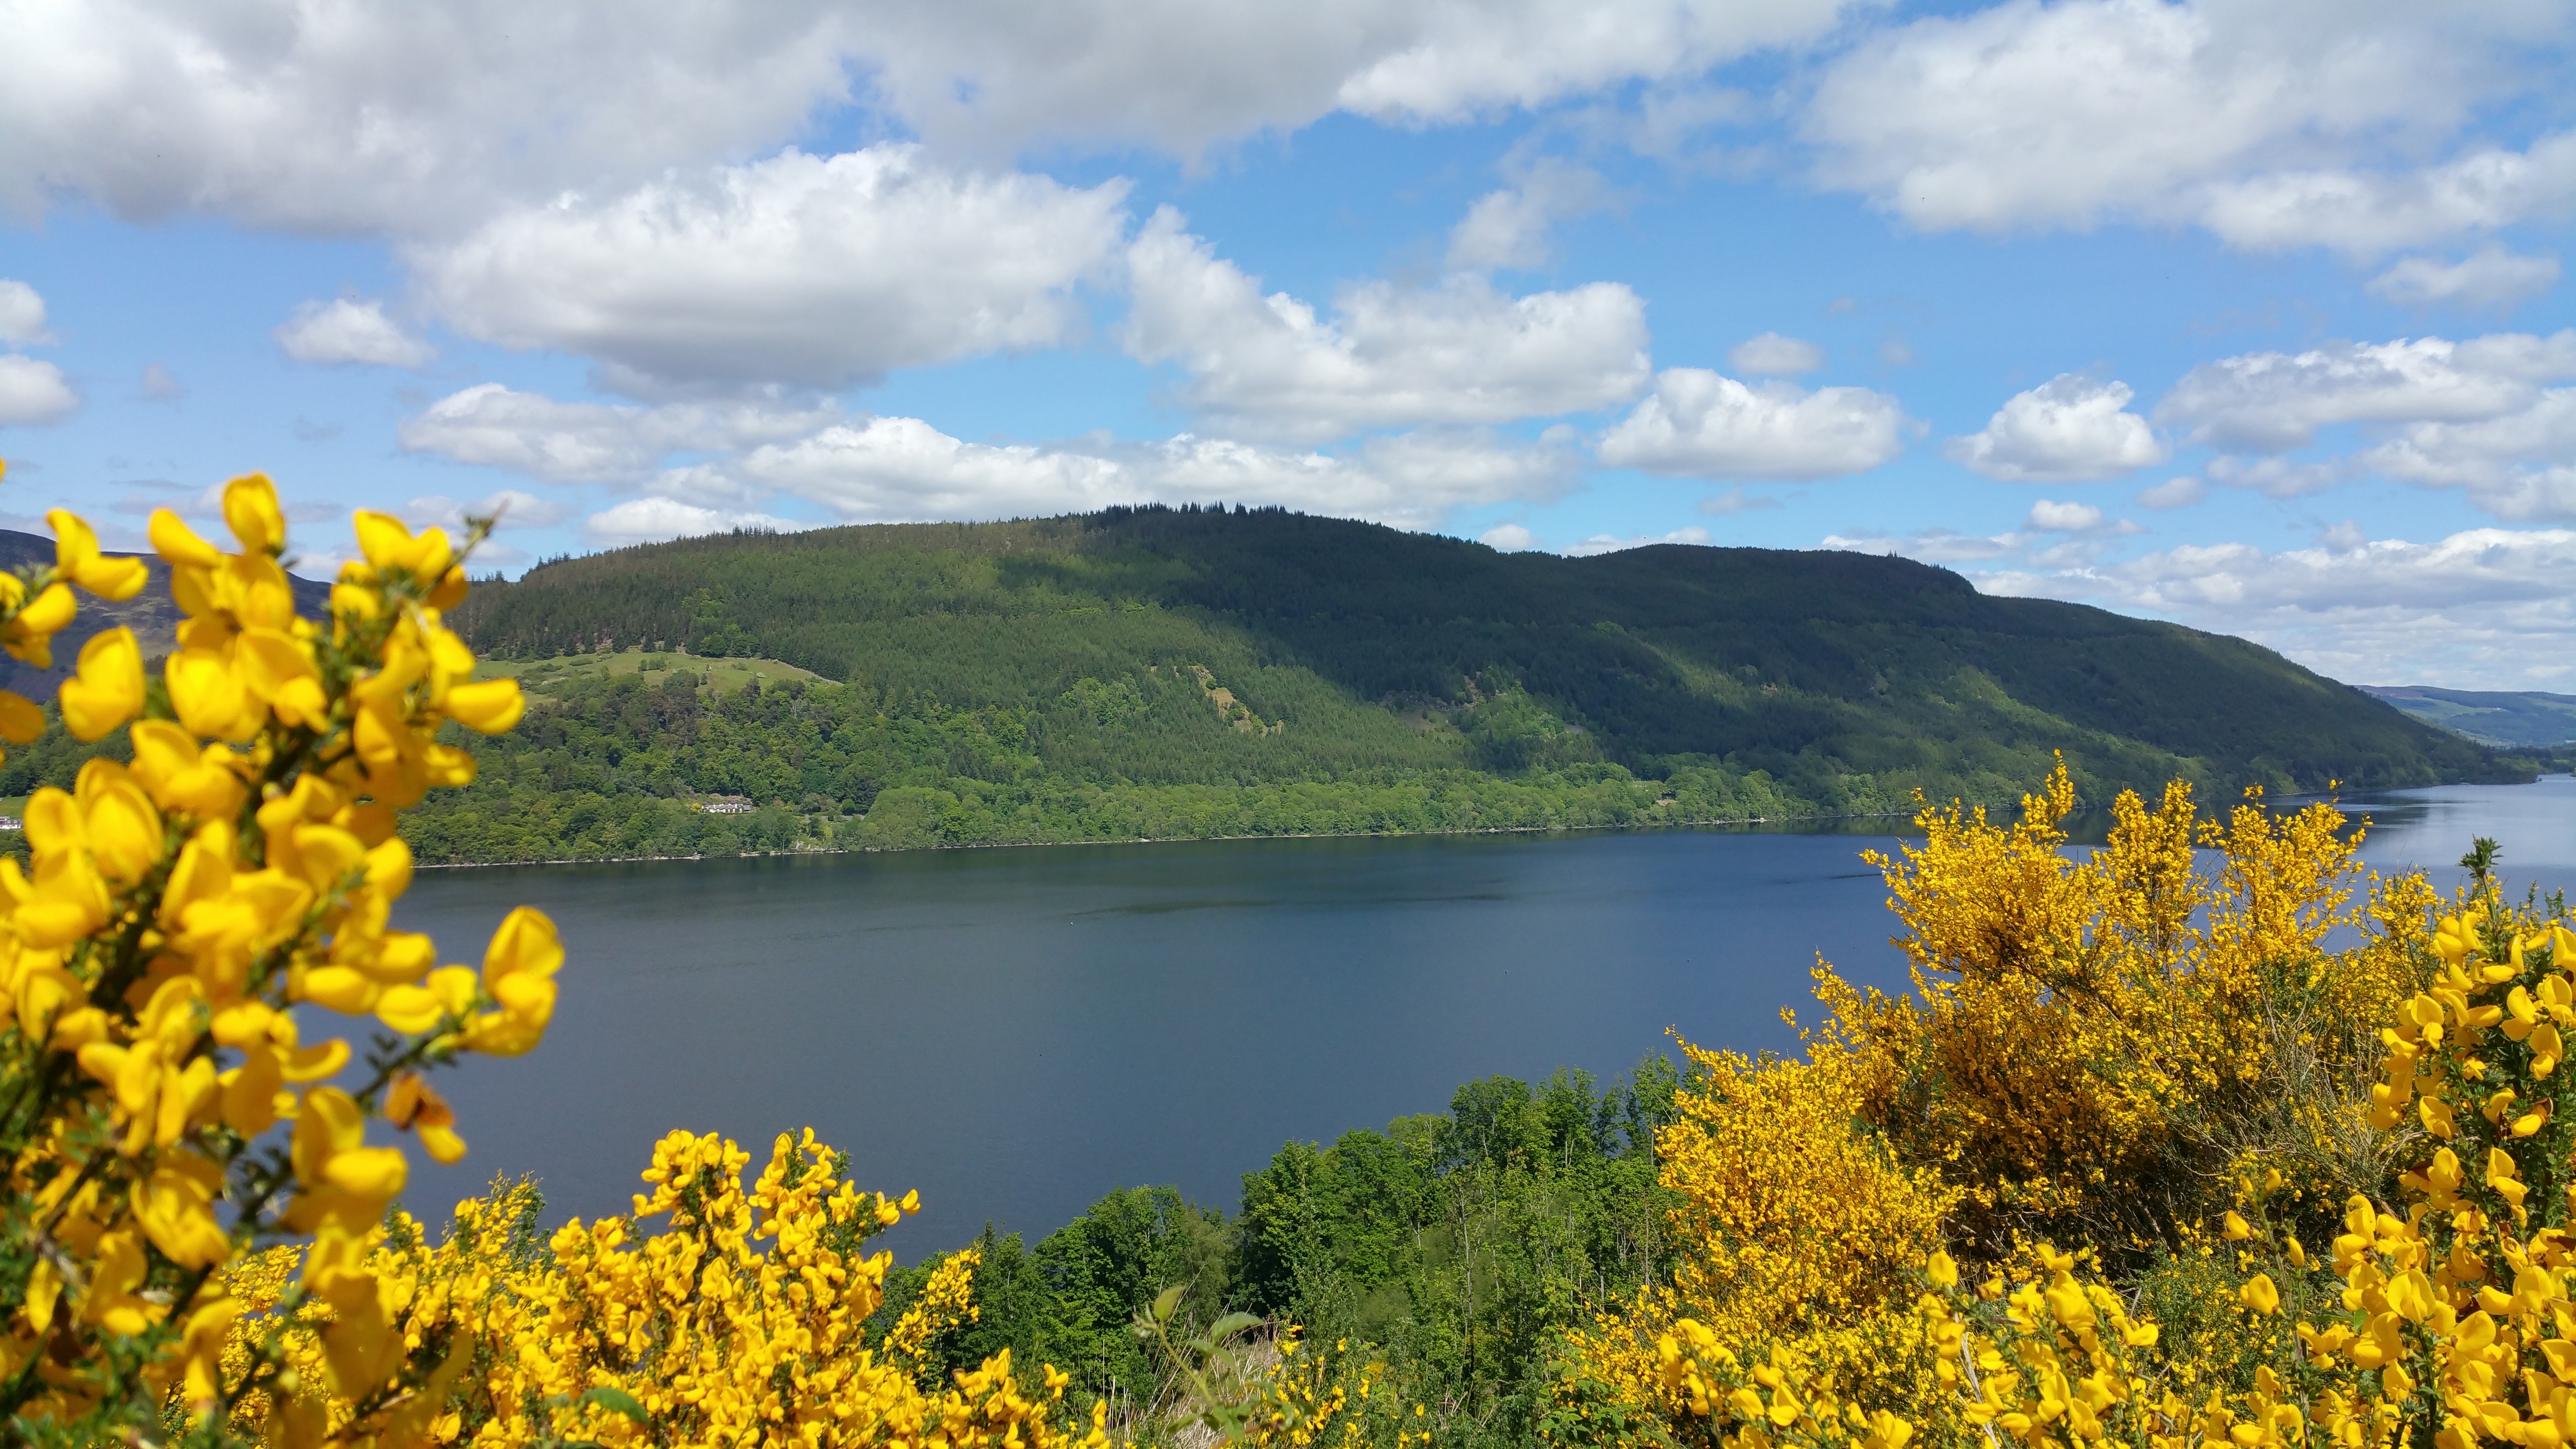
landscape, tree, nature, wilderness, mountain, meadow, hill, flower, lake, mountain range, autumn, reservoir, wildflower, scotland, loch, highlands, loch tay, geographical feature, mountainous landforms